John Clappison

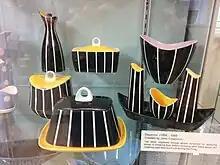
Hornsea Pottery "Elegance" pattern, designed by John Clappison, c. 1956

William John Clappison (27 June 1937 – 21 February 2013) was an English ceramic and glass designer. Although Clappison is not as familiar as many of his British contemporaries (his name not appearing on individual pieces), his work sold in the millions. Initially working out of the Hornsea Studio, partly financed by his father, Clappison would later work for Ravenhead Glass and Royal Doulton. Some of his more popular designs included the Heirloom range for Hornsea Pottery, his Studiocraft vases and his plain white Aphrodite vase, which became a popular wedding present of its time.